Lake Edward Sanatorium

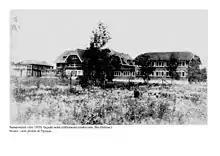
Sanatorium in late 1918

The sanatorium started in 1904 when Richard Turner hosted three patients in his house. Lake Edward climate was believed to be healthy because of the 400 meter altitude. In 1905, as the house was not large enough for all the potential patients, Turner founded the Lake Edward Sanatorium Association with wealthy friends. The government of Québec granted 137 acres of land to the project. The sanatorium construction, at a cost of 26 000 Canadian dollars, started in 1908 with its official opening in 1909. The sanatorium goal was to accommodate up to 26 Anglo-Protestant patients. The main part of the building was 87' x 25', the west wing 28' x 19' and the east one 28' x 54'. In 1909, the directors accepted to receive French-catholic patients, provided that the Protestants had priority. After 1921, the association changed its mission in order to financially aid English hospitals and charitable organisations of Québec city. In 1976, its assets were transferred to the Citadel Foundation to help Anglo-Protestants in the Québec metropolitan area.